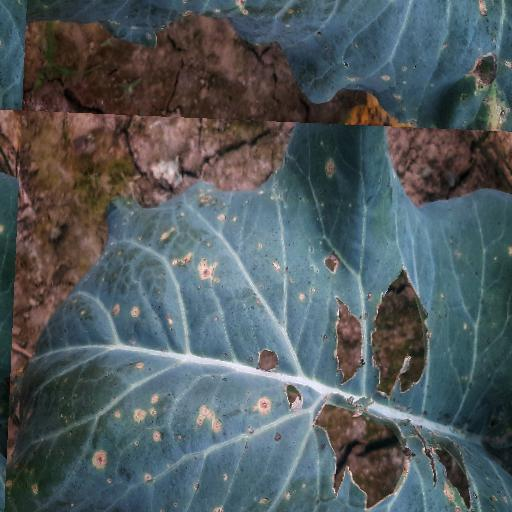
Label: Black Rot